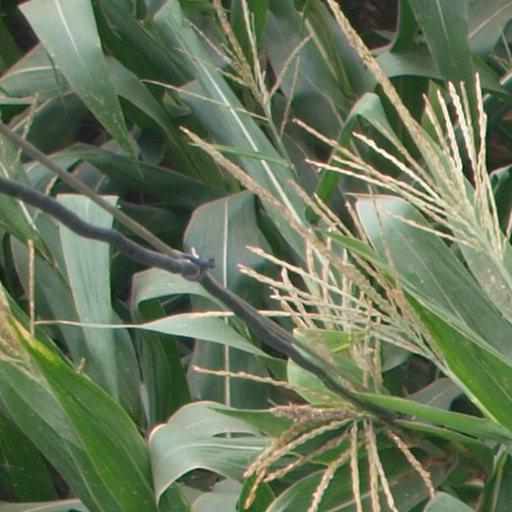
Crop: maize; corn